Grant County, New Mexico

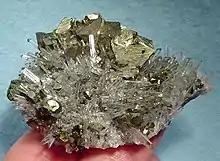
Showy specimen of chalcopyrite in quartz needles, from the old Groundhog Mine, between Bayard and the Chino mine.

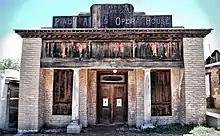
The old Pinos Altos Opera House

Grant County has leaned Democratic for most of its history, although since 1980 Republicans have typically held over 40% of the vote. Since 1932, it has only voted for the Republican presidential nominee twice, both times by narrow margins. The communities of Silver City, Bayard and Hurley and surrounding areas are strongly Democratic and hold the majority of the county's voters, while many rural areas of the county, especially in the south and west, are highly Republican.